Floating solar

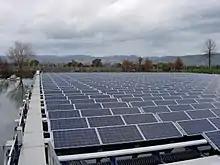
Floating photovoltaic on an irrigation pond

Floating solar or floating photovoltaics (FPV), sometimes called floatovoltaics, are solar panels mounted on a structure that floats. The structures that hold the solar panels usually consist of plastic buoys and cables. They are then placed on a body of water. Typically, these bodies of water are reservoirs, quarry lakes, irrigation canals or remediation and tailing ponds.